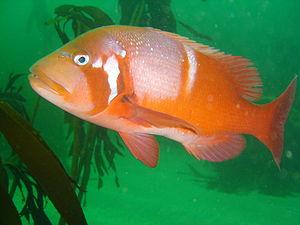
Les Sparidae sont une famille de poissons marins perciformes. Elle comporte 38 genres.